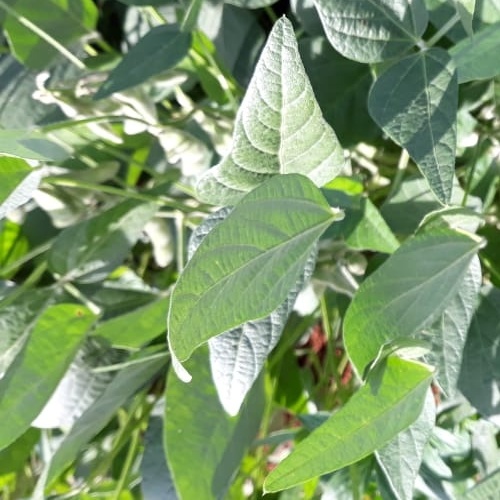
Label: Healthy